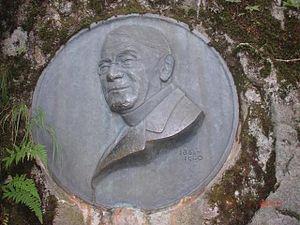
Kamikōchi est une vallée reculée des monts Hida dans la partie occidentale de la préfecture de Nagano au Japon.
Le révérend Walter Weston, né le 25 décembre 1860 à Derby en Angleterre, et décédé à Londres le 27 mars 1940 à l'âge de 79 ans, est un homme d'Église, missionnaire et alpiniste britannique qui fut conseiller étranger au Japon durant l'ère Meiji. Il est considéré comme le « père de l'alpinisme japonais ».